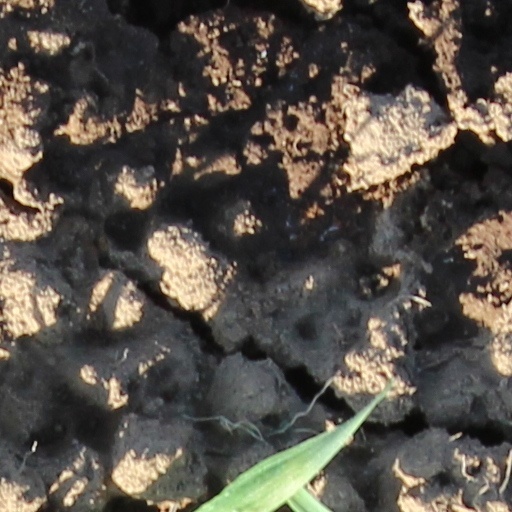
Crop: wheat